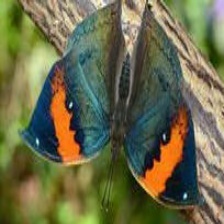
Species: ORANGE OAKLEAF